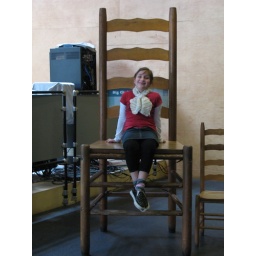
Small girl in a large chair